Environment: real
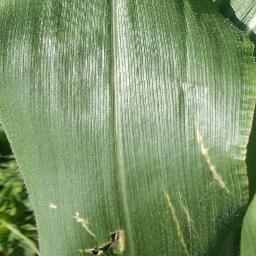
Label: healthy